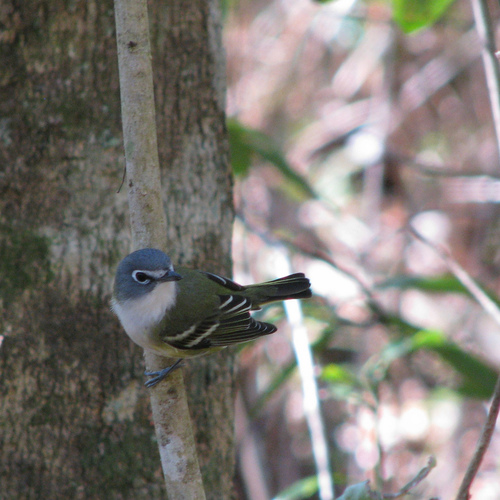
a blue head with white breast, brown body with black and white wingbars and blue tarsus and feet.
this little bird has a green back, and black and white wingbars.
this is a bird with a white breast and a grey head.
a small bird with a white neck, and a blue head.
this bird has a grey crown, white throat and breast, and black on the wings.
this bird has feathers that are grey and has a white belly
this bird has wings that are black and grey and hasa white belly
this bird has wings that are black and has a blue head
this particular bird has a belly that is white with gray sides
this little bird has a blue head with a white breast and the back end is mostly gray with white and black stripes on the primary and secondary wings.
Species: Blue Headed Vireo